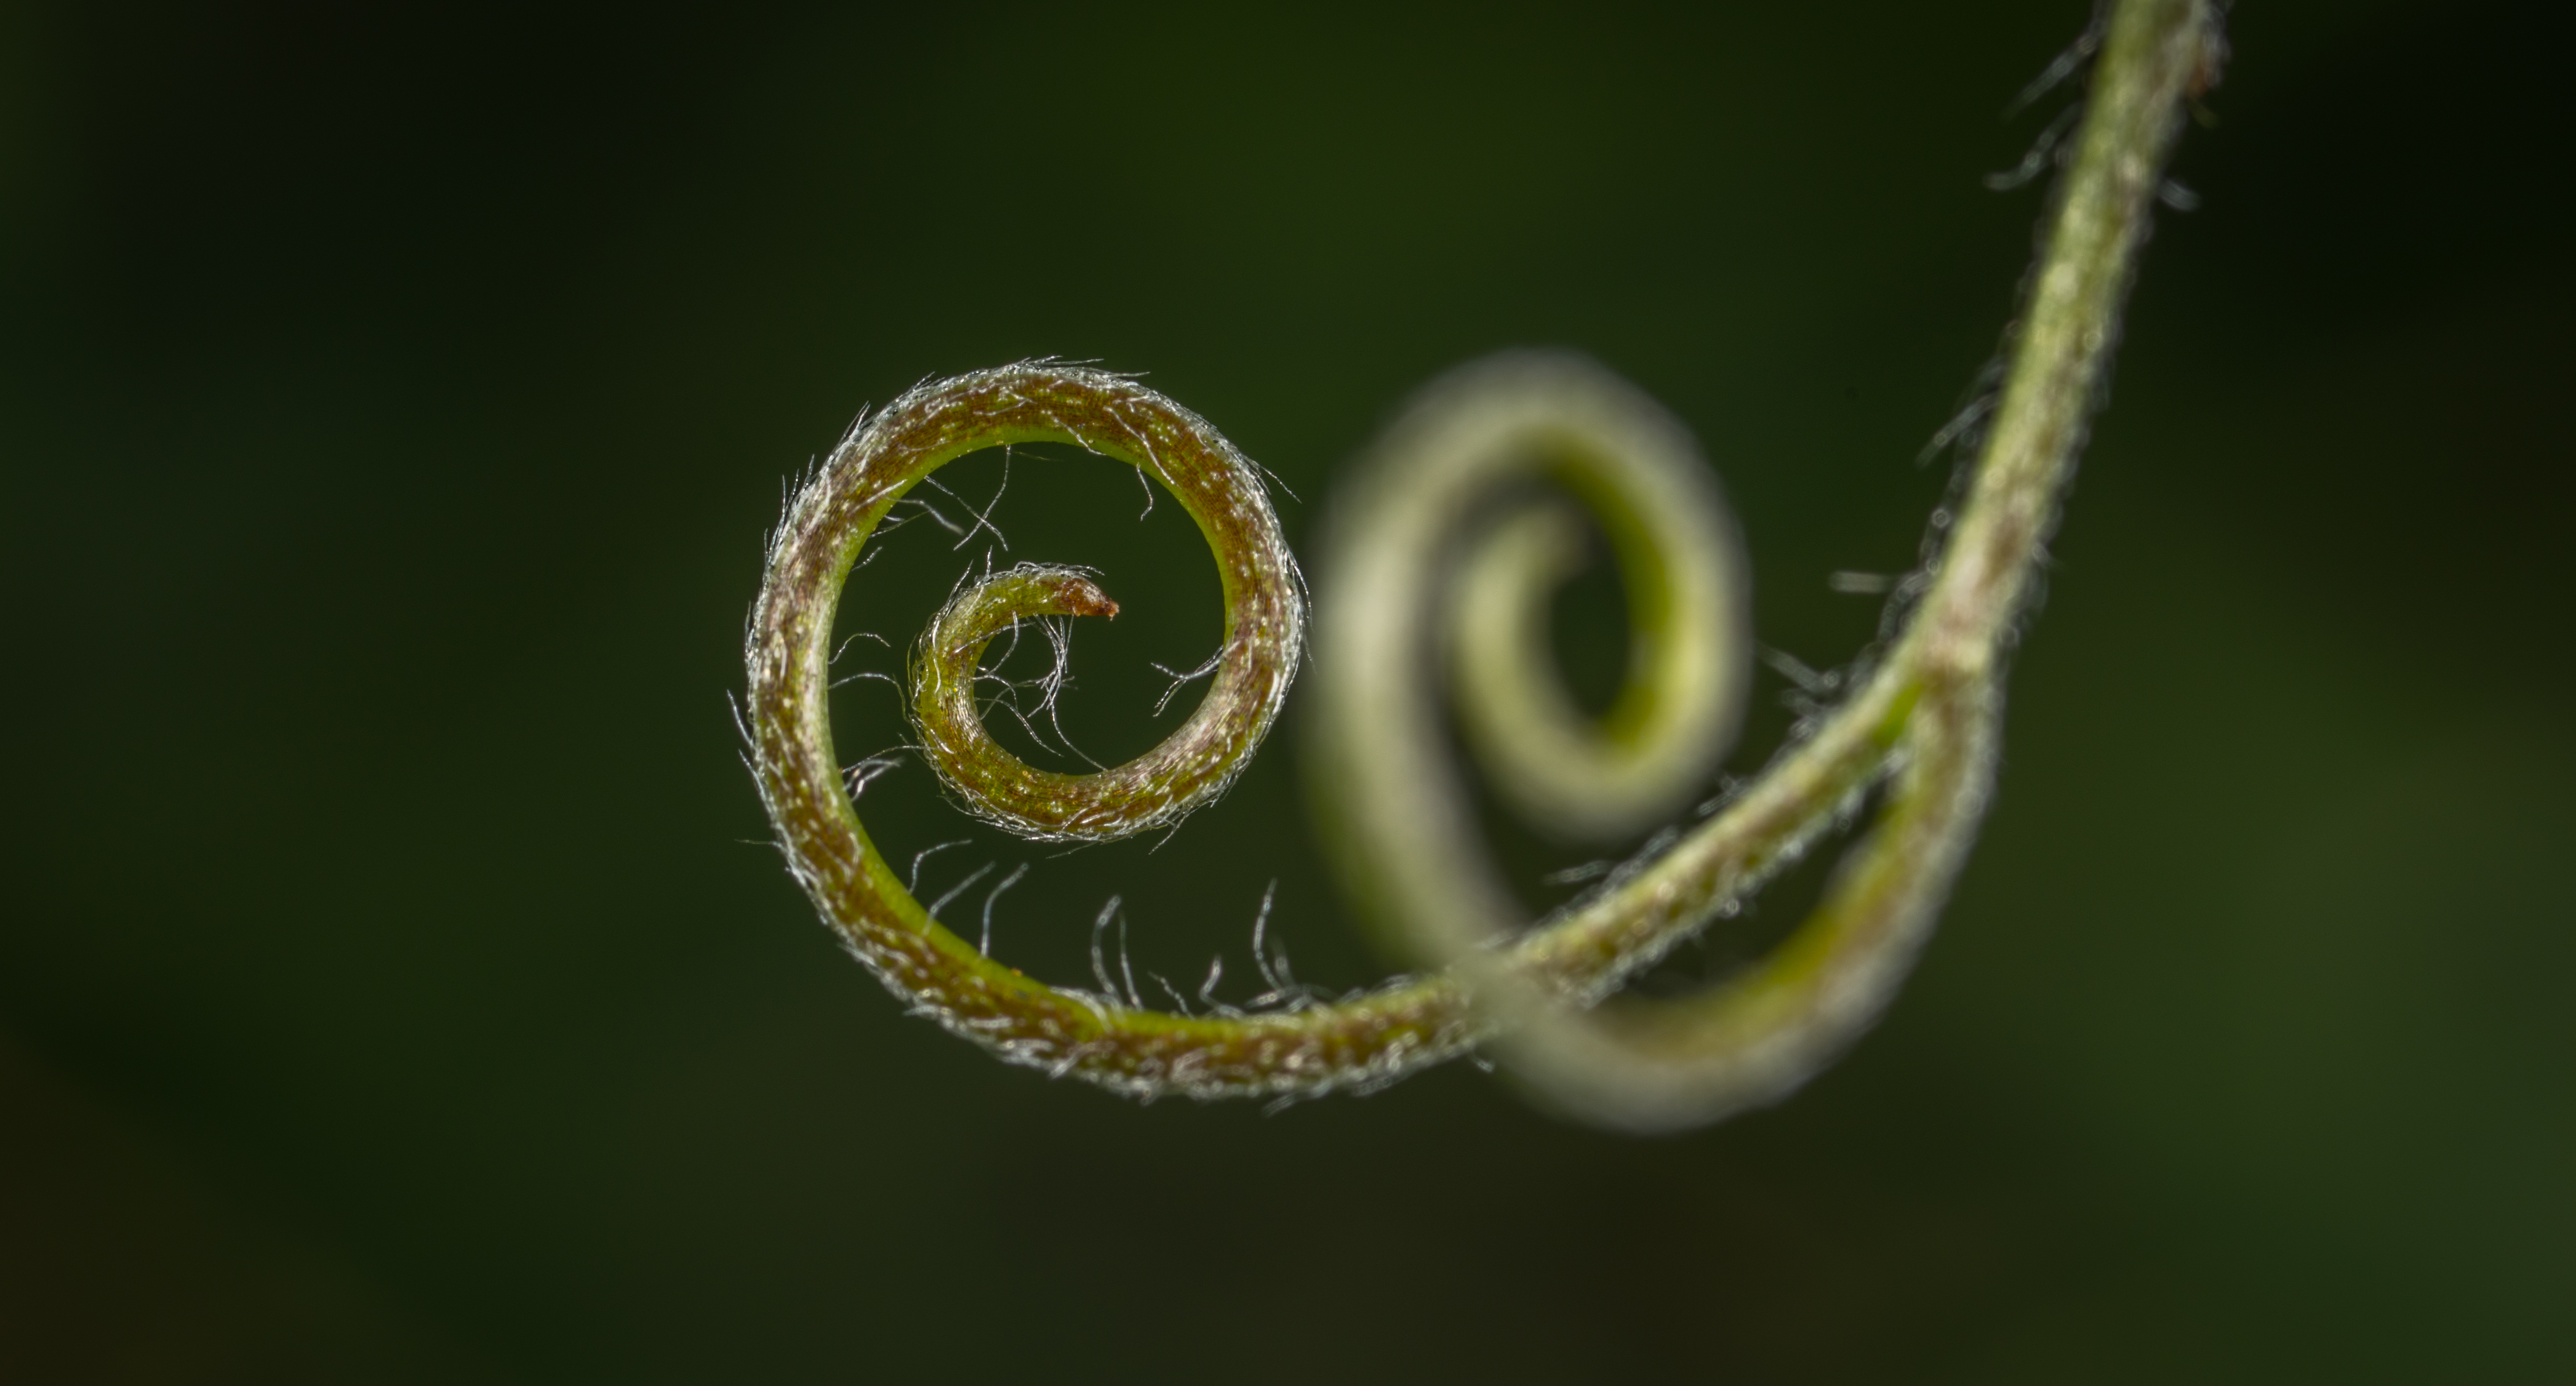
macro, vine, pea, macro photography, flora, close up, organism, water, moisture, plant stem, dew, computer wallpaper